39th Air Base Wing

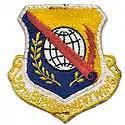
39th Bombardment Wing Patch

However, SAC Strategic Wings could not carry a permanent history or lineage and SAC looked for a way to make its Strategic Wings permanent. In 1962, in order to perpetuate the lineage of many currently inactive bombardment units with illustrious World War II records, Headquarters SAC received authority from Headquarters USAF to discontinue its Major Command controlled (MAJCON) strategic wings that were equipped with combat aircraft and to activate Air Force controlled (AFCON) units, most of which were inactive at the time which could carry a lineage and history.